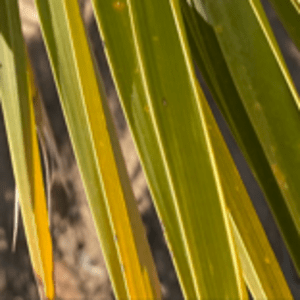
Label: Potassium Deficiency